Sahrawis

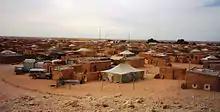
Sahrawi refugee camp in Tindouf Province, Algeria

As of January 2018, the number of Sahrawi refugees living in the five camps in Tindouf is estimated about 174.000, of whom 125,000 were entitled to food and nutrition assistance by UNHCR and 90,000 individuals regarded "most vulnerable refugees". The Moroccan government has contended that the figure is much lower, around 45,000 to 50,000, and that these people are kept in the refugee camps against their will by Polisario.